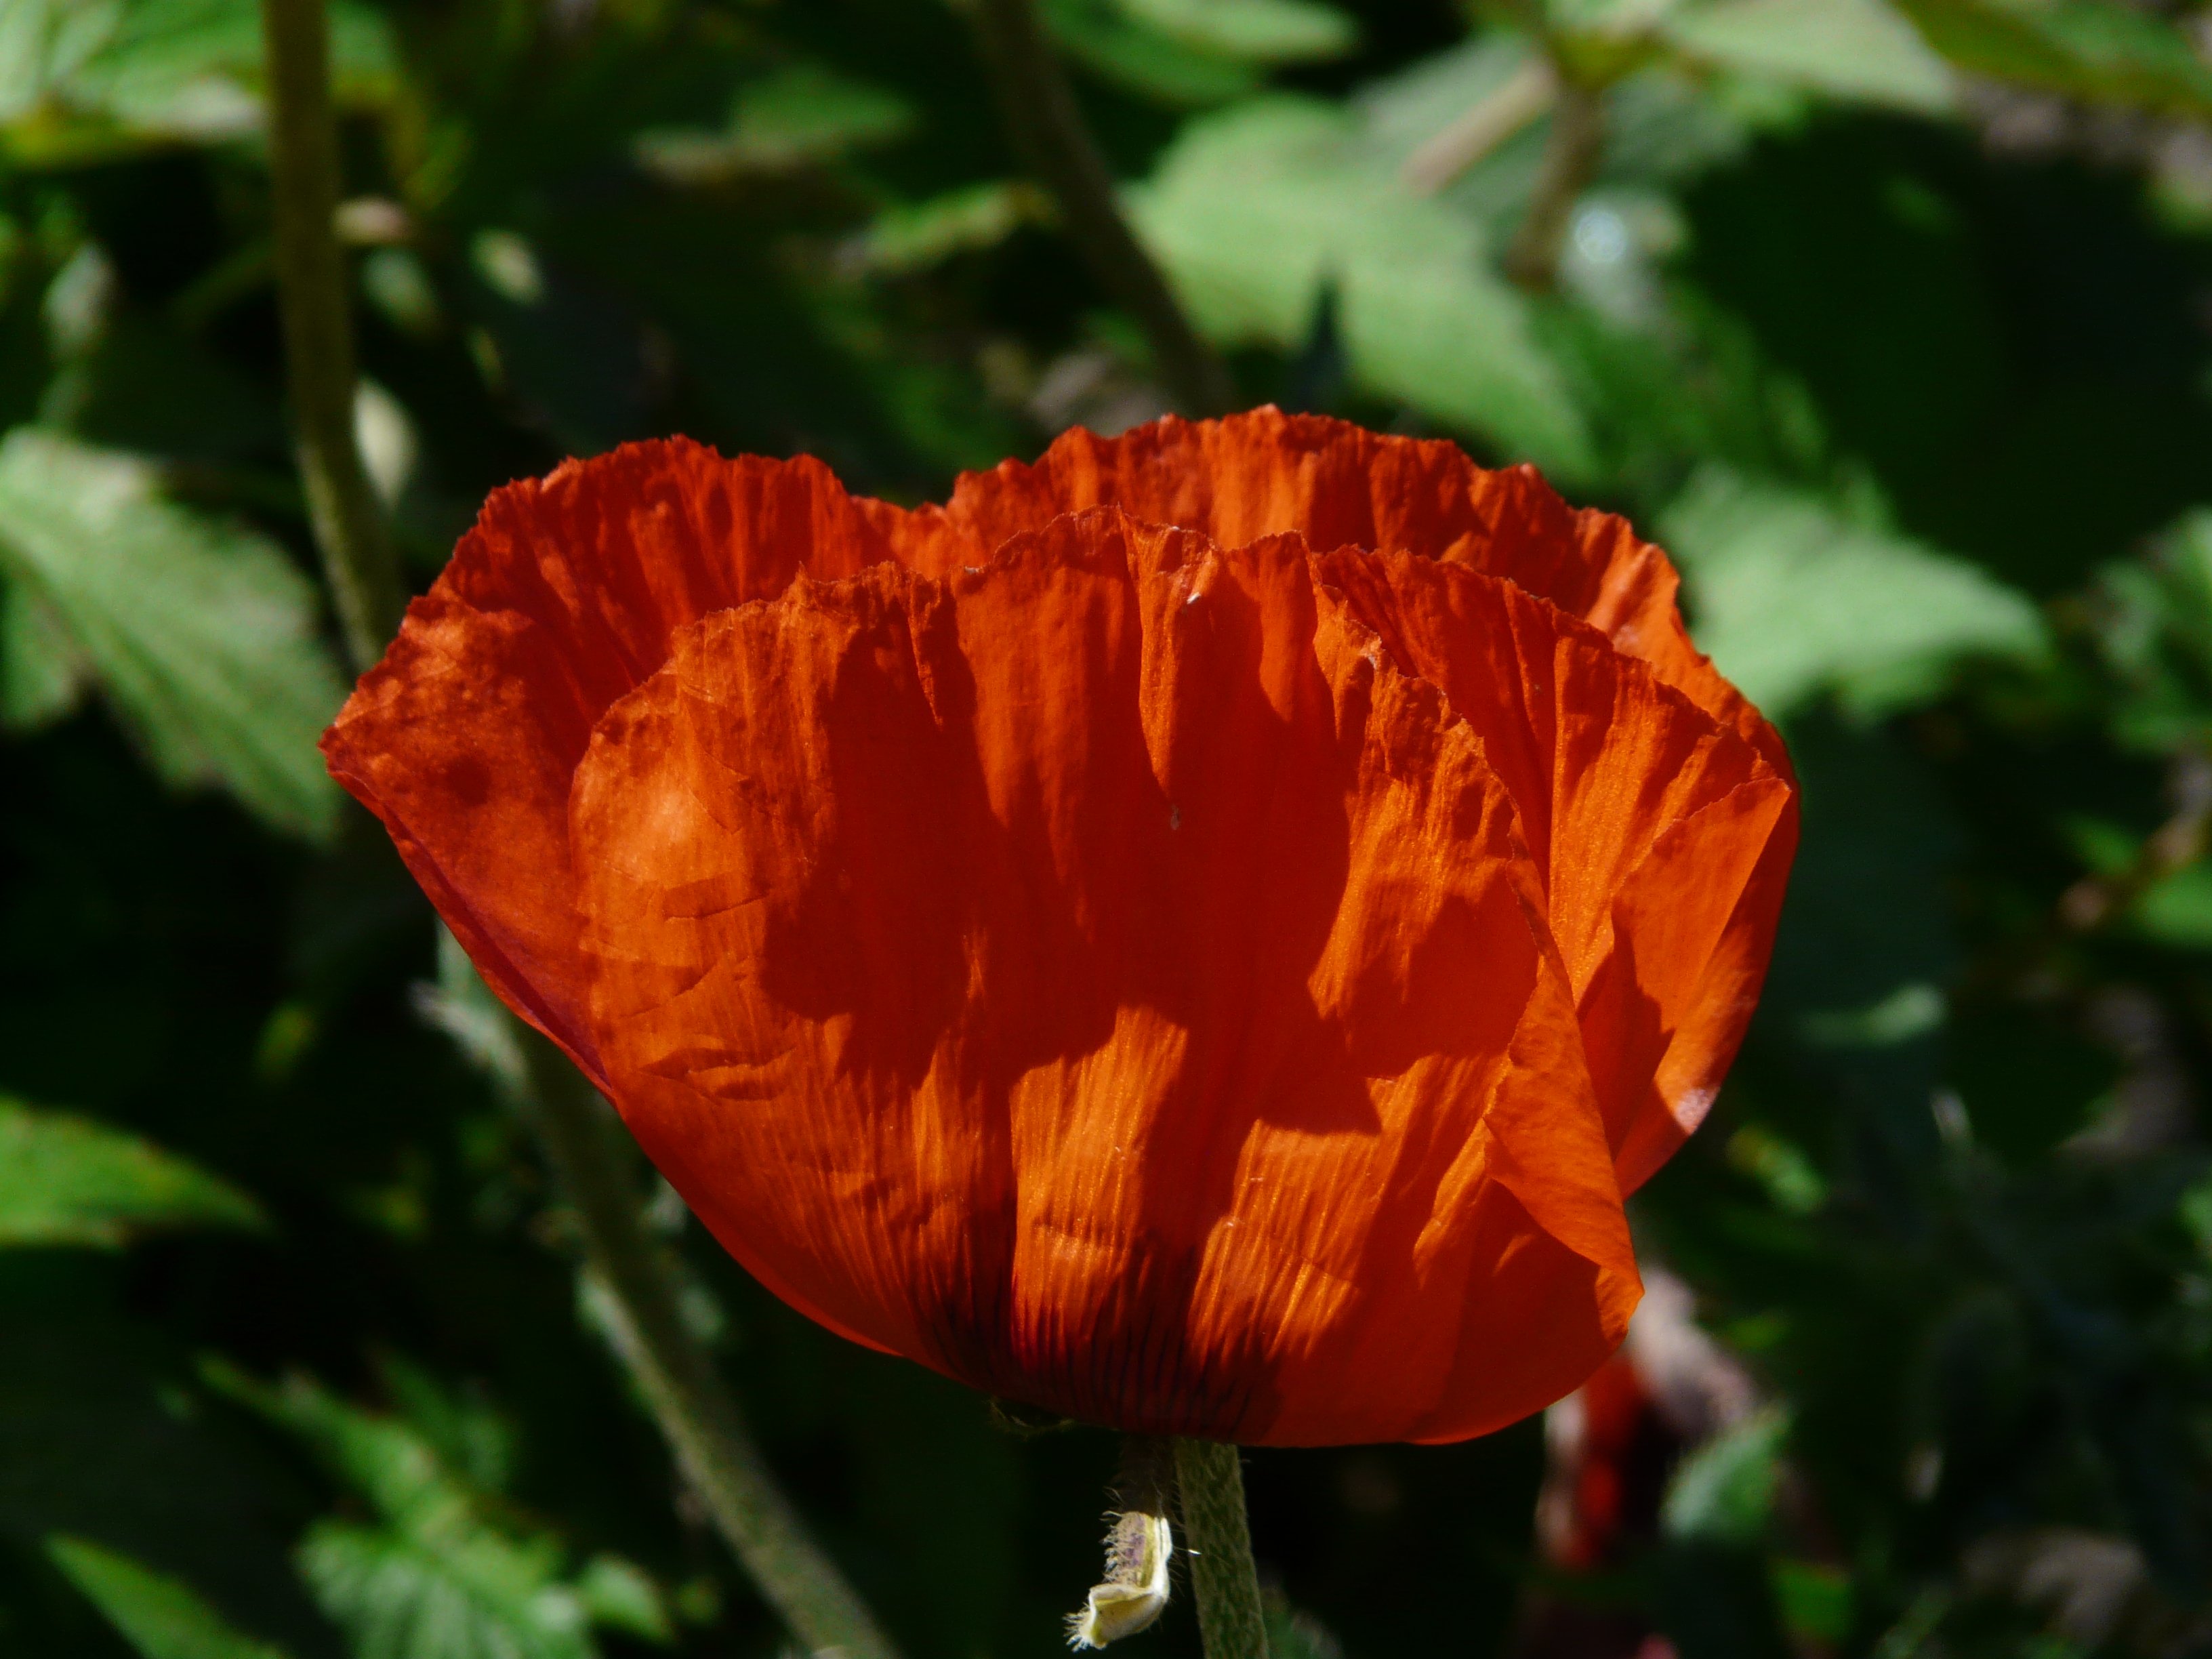
nature, blossom, plant, leaf, flower, petal, bloom, red, produce, color, autumn, botany, colorful, flora, wildflower, close up, klatschmohn, beautiful, pretty, poppy, coquelicot, back light, macro photography, flowering plant, plant stem, land plant, poppy family